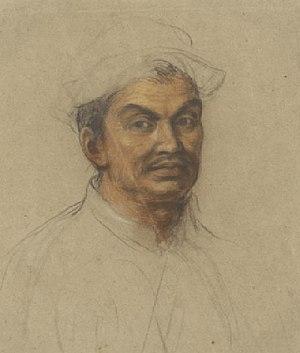
Pan, connu sous son titre Chao Phraya Kosathibodi ou sous son ancien titre Ok Phra Wisut Sunthon ou sous son surnom Kosa Pan, est un diplomate et ministre siamois qui fut à la tête de la deuxième mission diplomatique siamoise en France, envoyée par le roi Narai en 1686. Il fut précédé par une première mission siamoise, composée de deux ambassadeurs et du père Bénigne Vachet, qui avait quitté le Siam pour la France, le 5 janvier 1684. Il est le neveu du roi Ekathotsarot et l’arrière-grand-père de Rama Iᵉʳ de la dynastie Chakri. Son frère, Lek, avait également été Chao Phraya Kosathibodi avant lui.